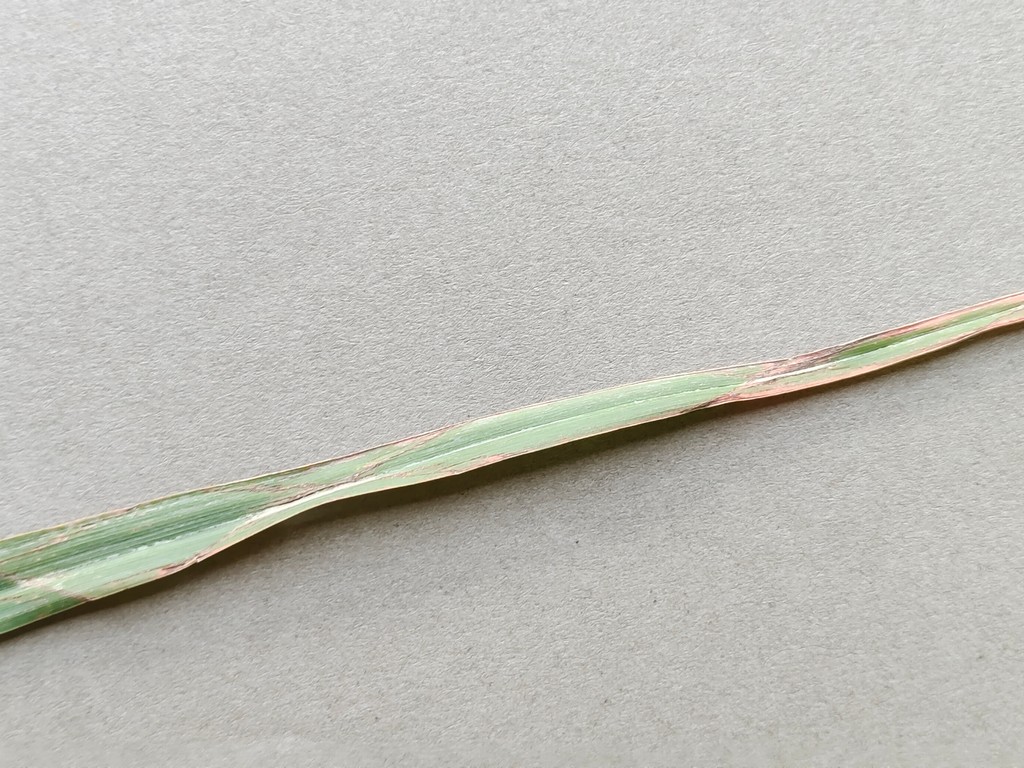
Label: Unhealthy